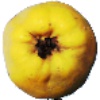
Label: quince